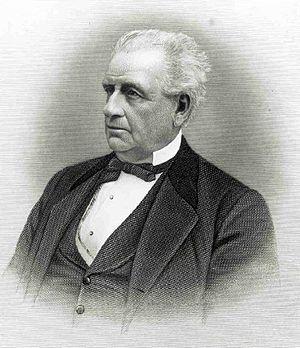
Hiram Sibley était un industriel, entrepreneur et philanthrope américain, qui a contribué à fonder un vaste réseau de sociétés de télégraphe électrique aux États-Unis, réuni au sein de la Western Union.